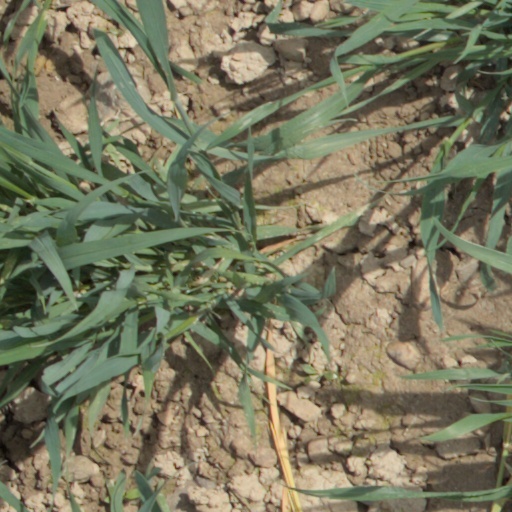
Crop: wheat